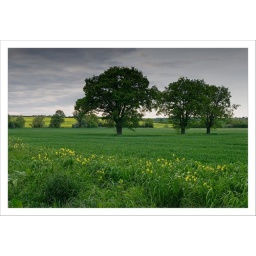
Back in our UK house recently, it's easy to forget how green the English countryside is, lovely.